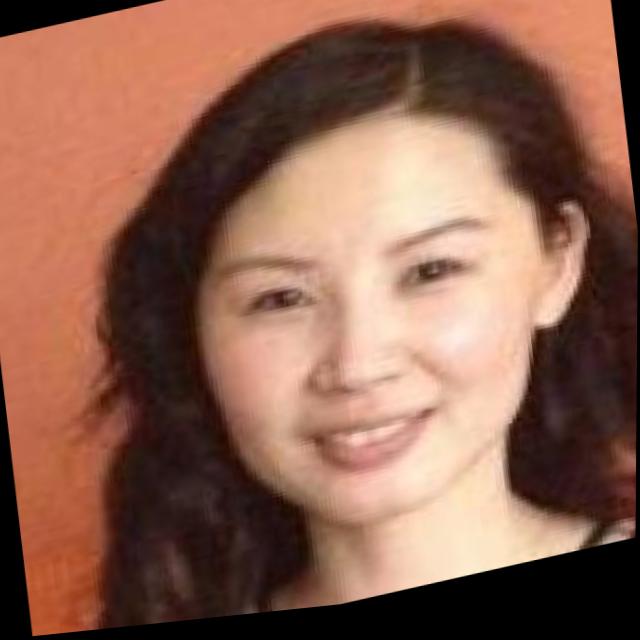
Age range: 21-44